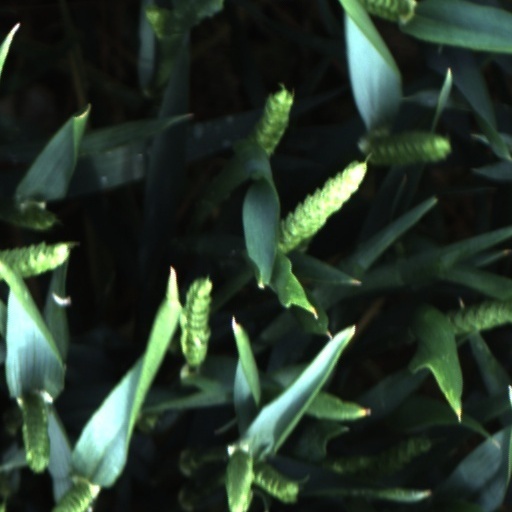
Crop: wheat